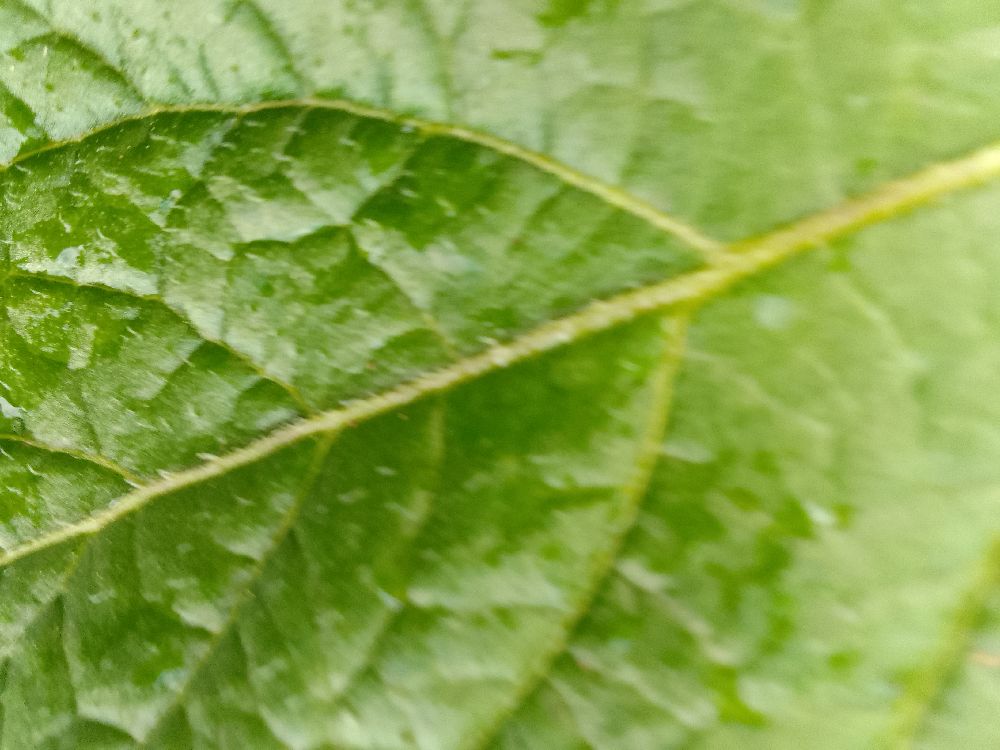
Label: Healthy